Tommy (1975 film)

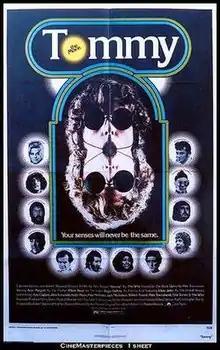
Theatrical release poster

Tommy is a 1975 British psychedelic musical fantasy drama film written and directed by Ken Russell and based on the Who's 1969 rock opera album "Tommy" about a psychosomatically deaf, mute, and blind boy who becomes a pinball champion and religious leader. The film featured a star-studded ensemble cast, including the members of The Who themselves (most notably, lead singer Roger Daltrey, who plays the title role), Oliver Reed, Ann-Margret, Elton John, Eric Clapton, Jack Nicholson, Robert Powell and Tina Turner.